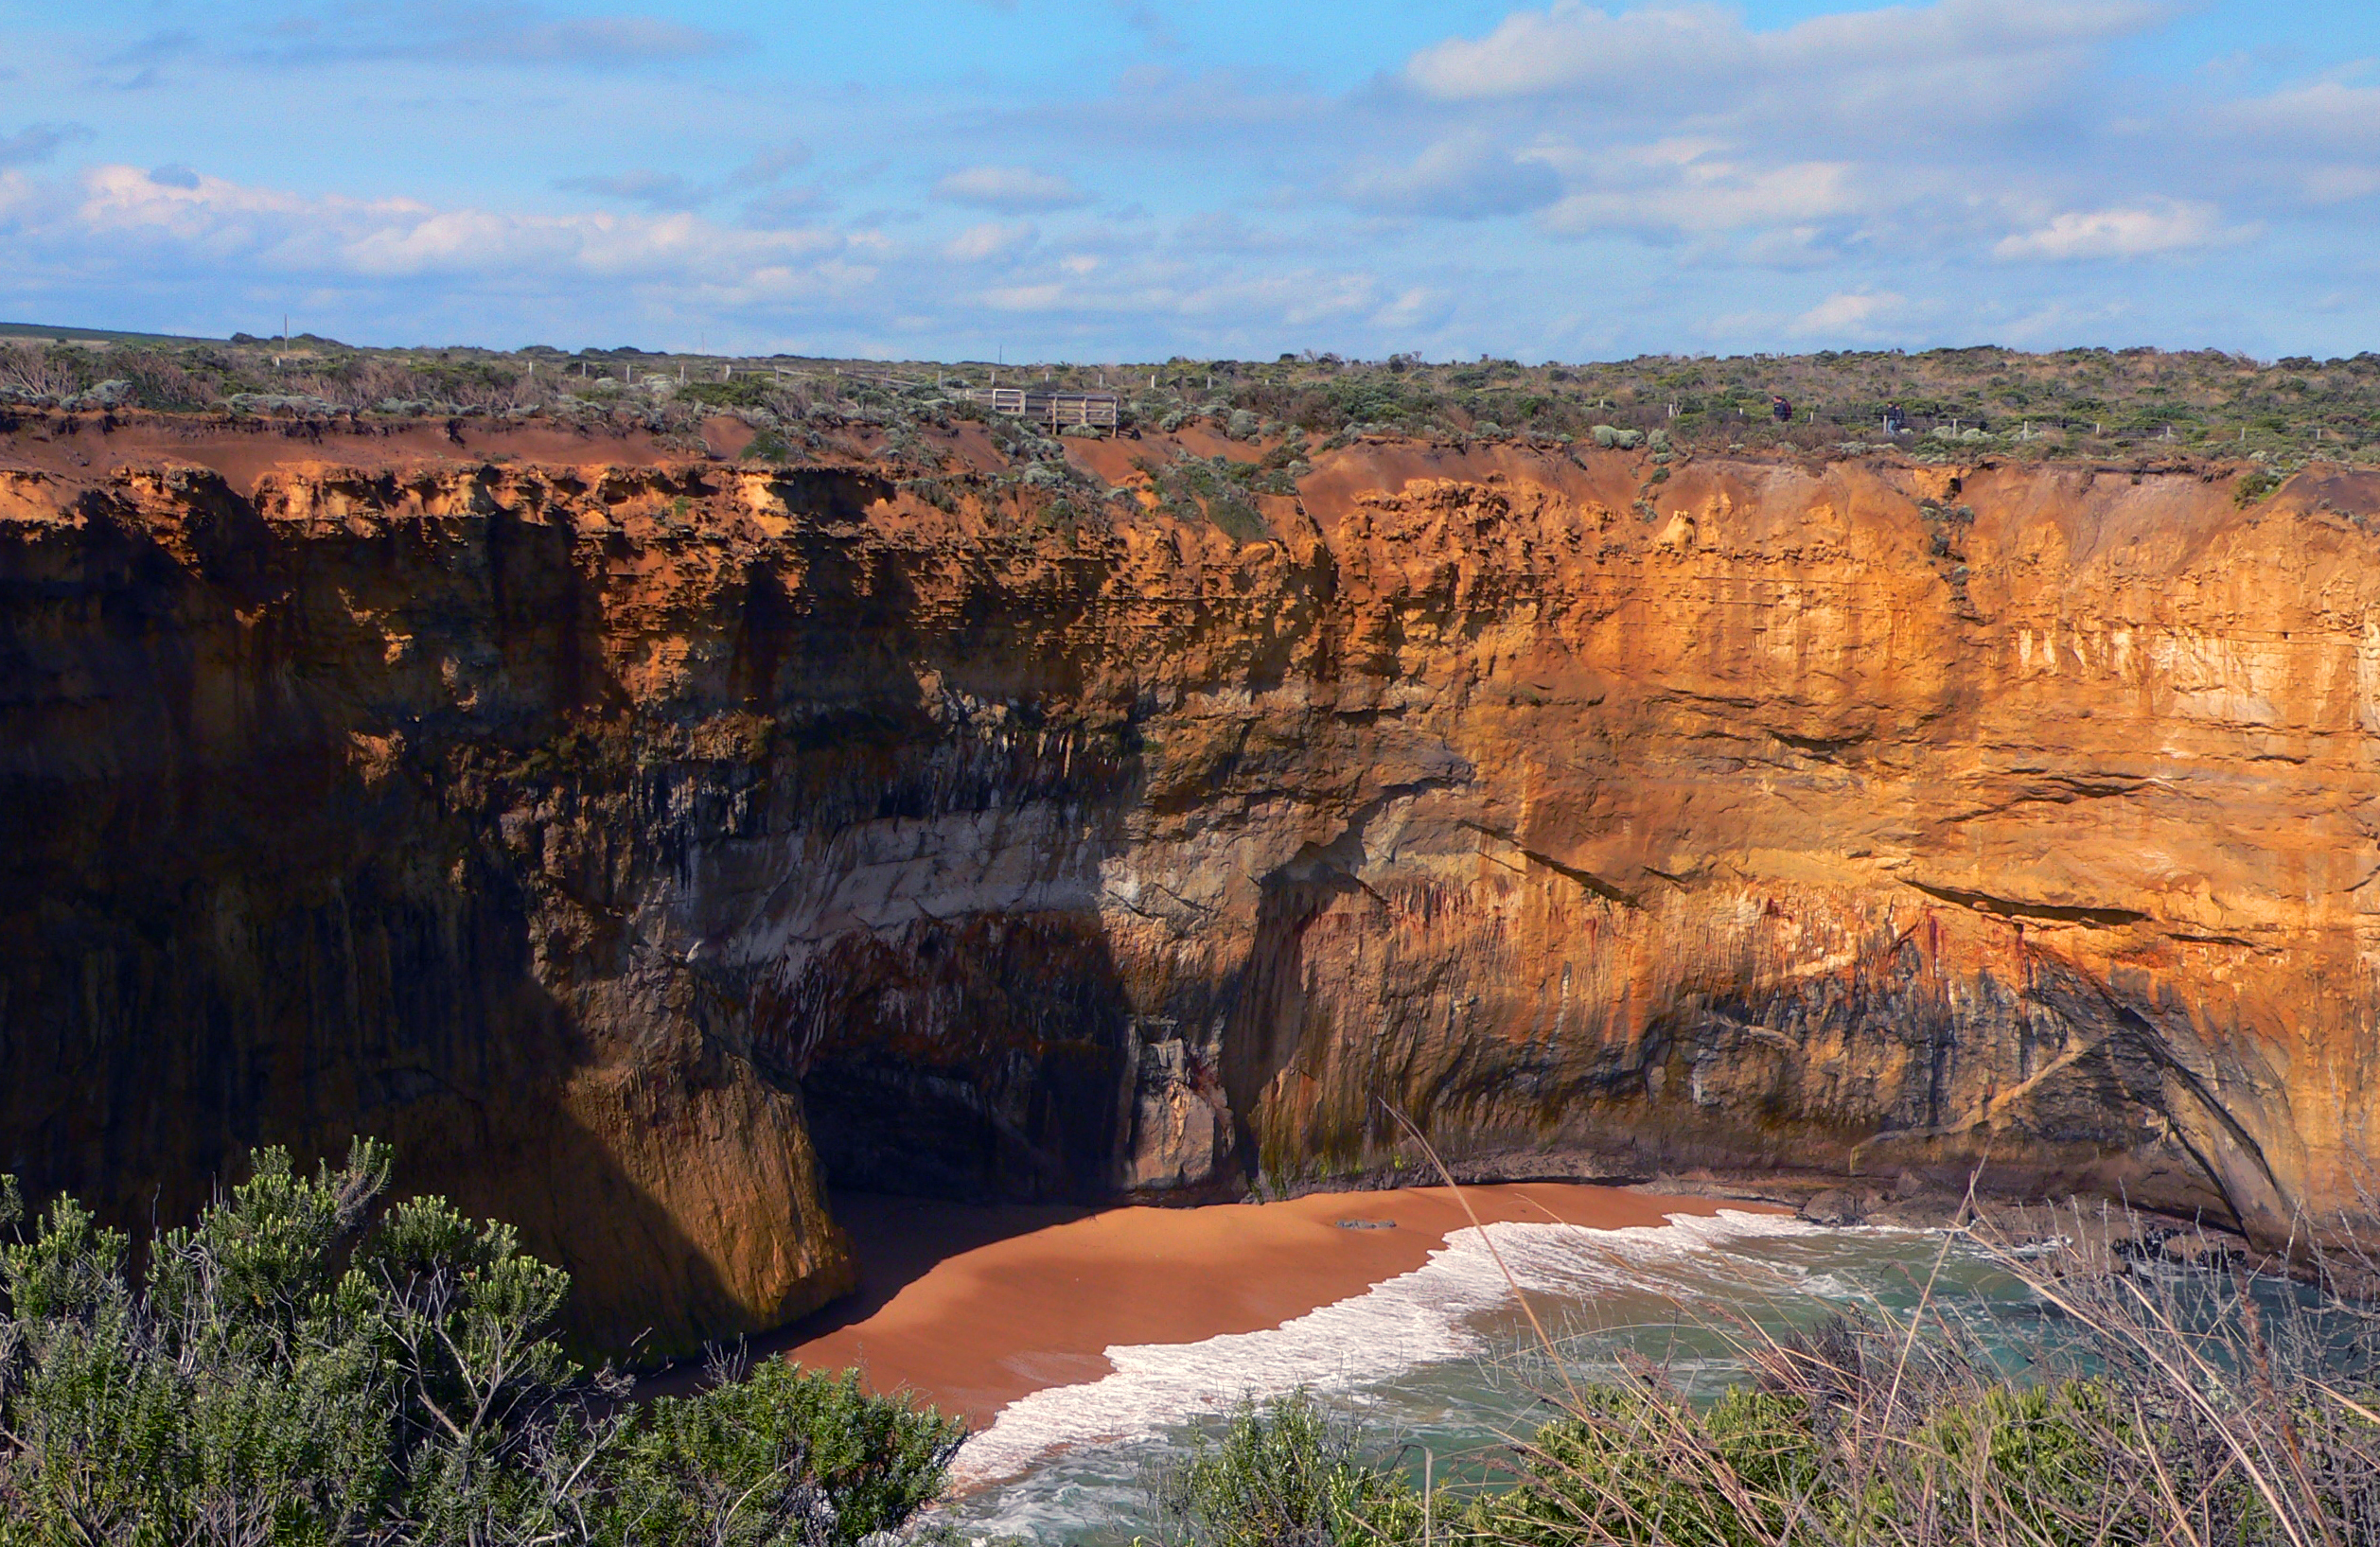
landscape, rock, ocean, wilderness, formation, cliff, surf, park, canyon, terrain, national park, australia, great, geology, badlands, beaches, plateau, bridgecamera, seacliffs, wadi, landform, geographical feature, publicdomaindedicationcc0, roadcoastlineoceanbeachesseashoresandy